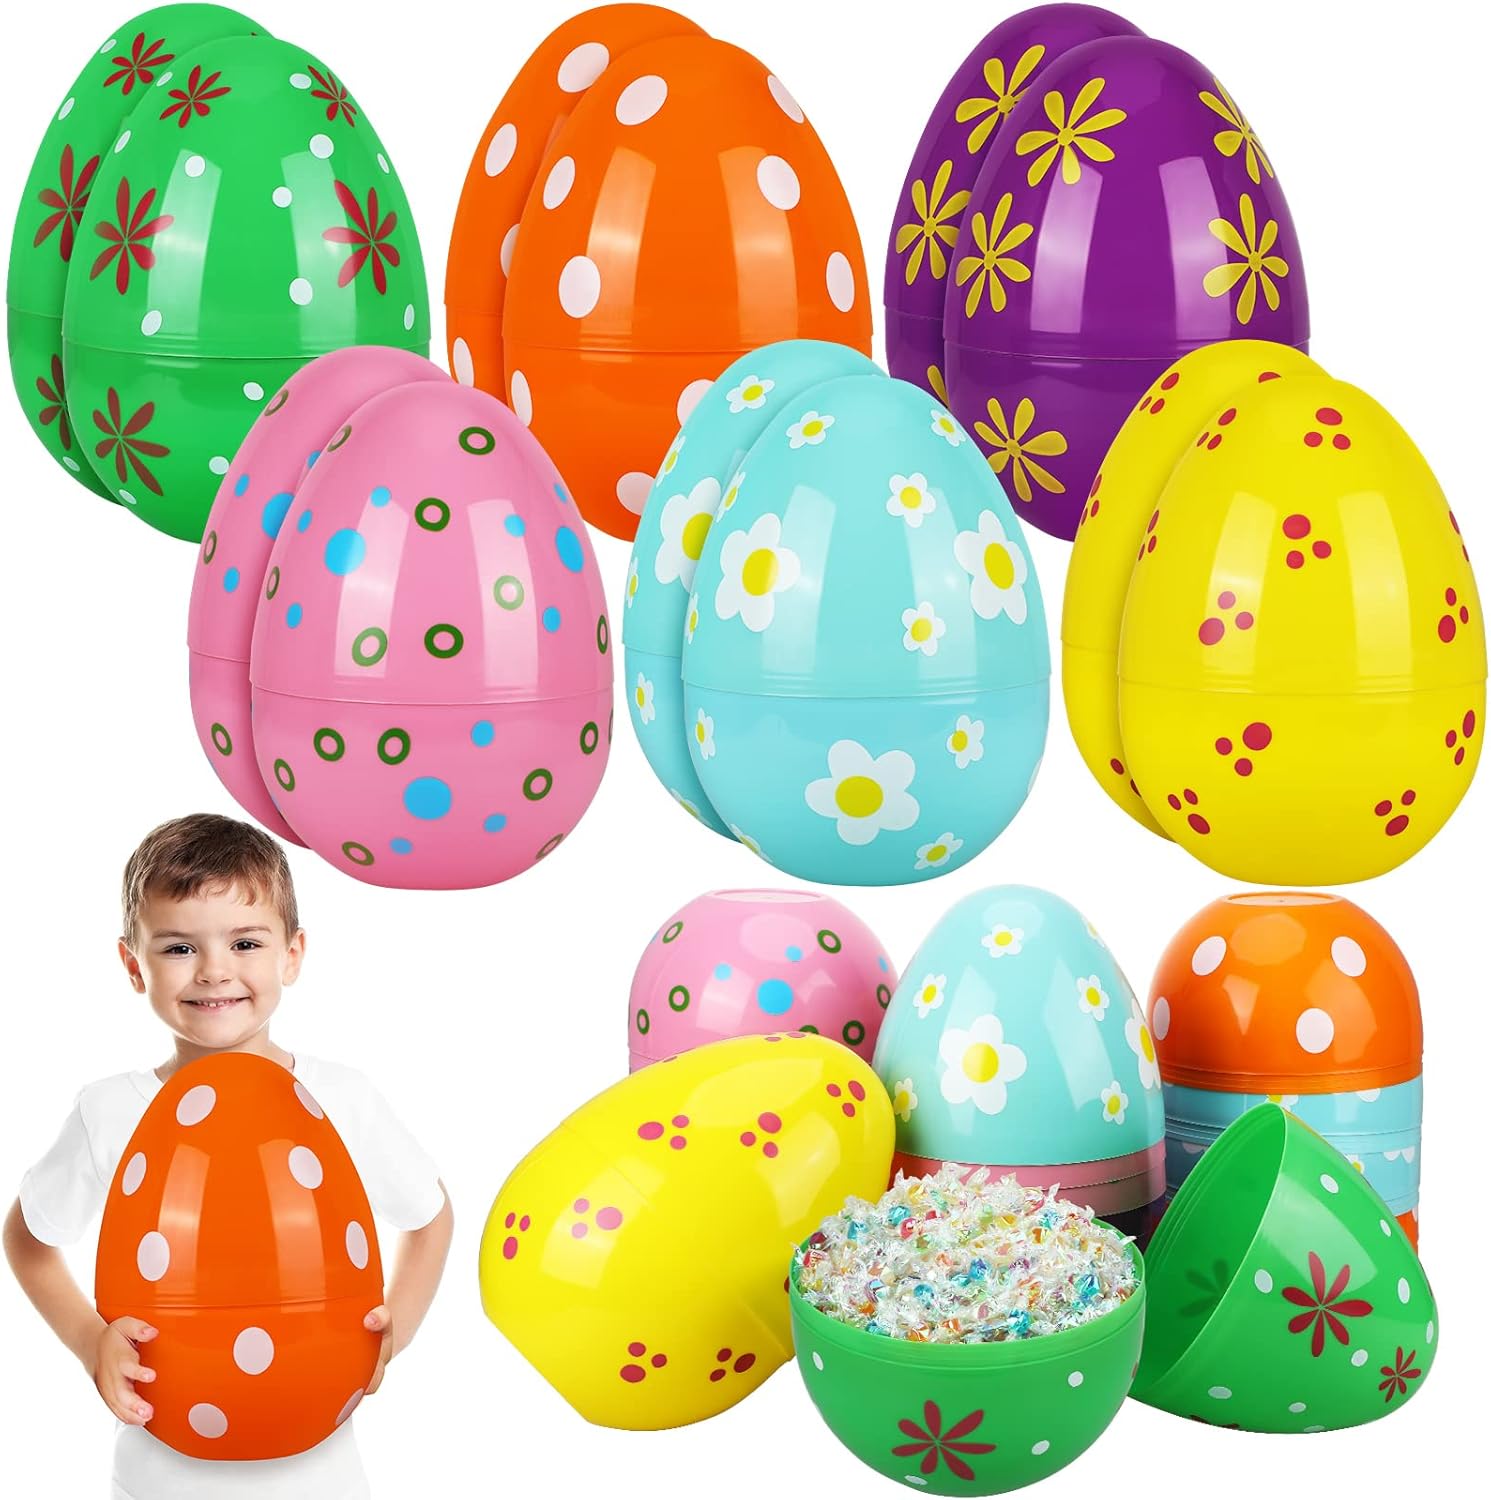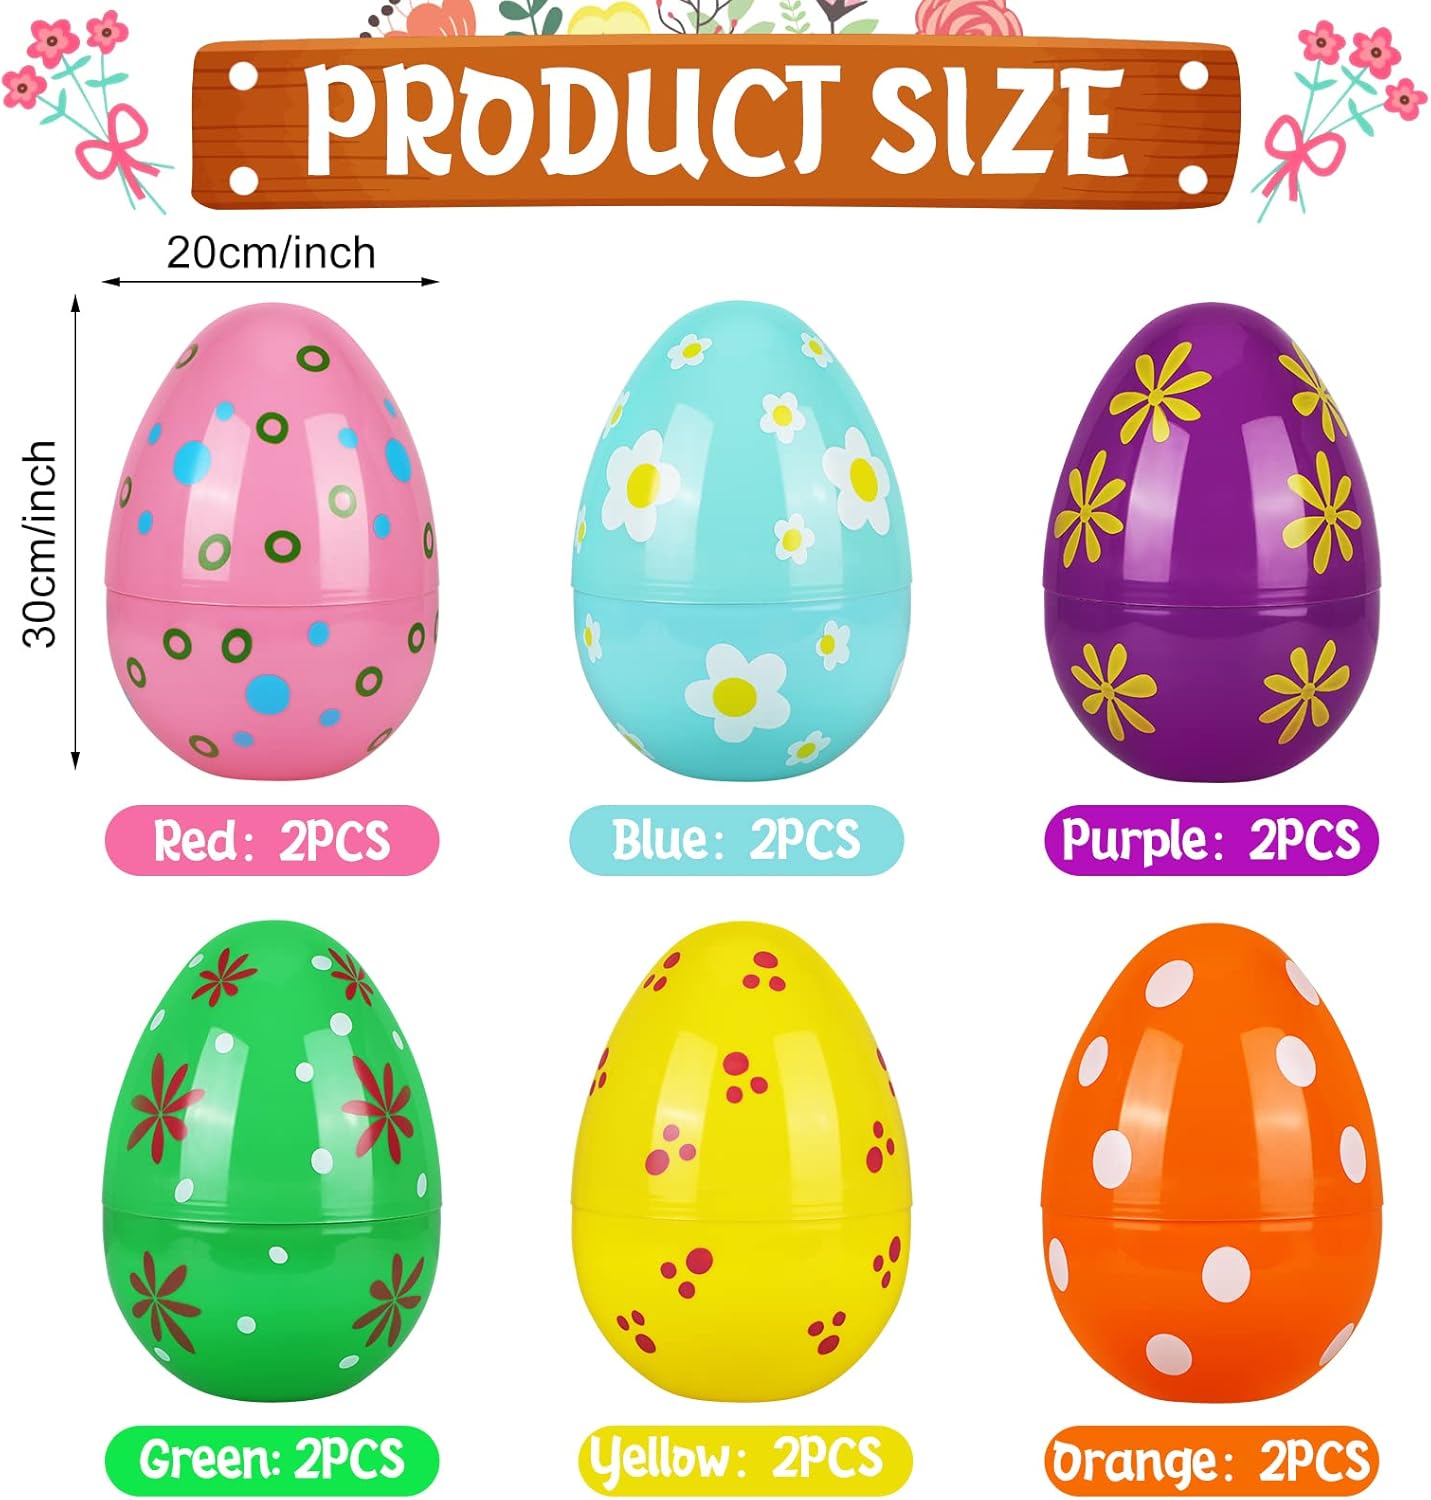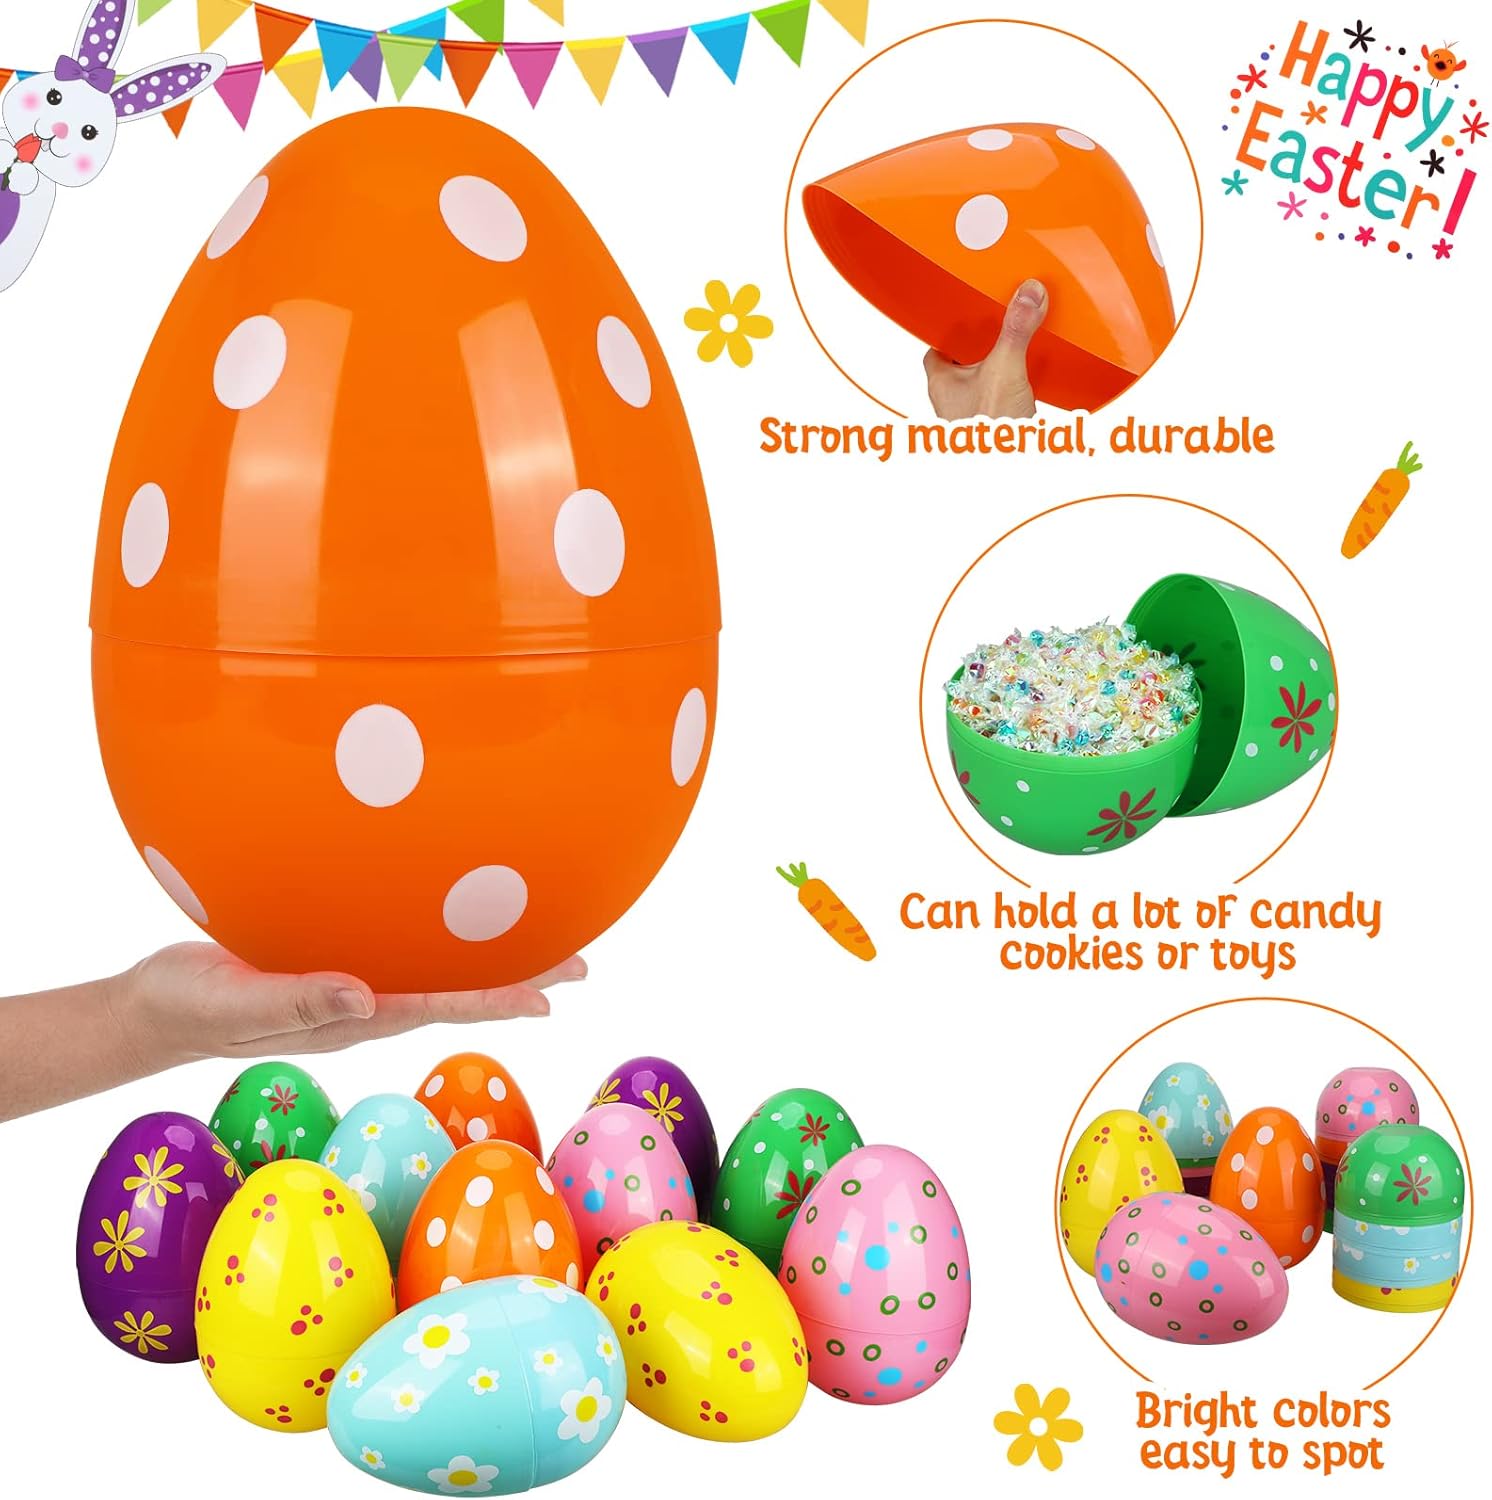
Chuangdi 12 Pieces Jumbo Easter Eggs 12 Inch Colorful Plastic Eggs Bulk Giant Easter Egg Extra Large Empty Fillable Basket Stuffers for Kids Easter Hunt Party Supplies Fillers (Fresh Color)
Category: Toys & Games
12 Pieces Jumbo Fillable Easter Egg Colorful Plastic Giant Easter Egg Eggs Easter Party Supplies Extra Large Empty Easter Eggs for Easter Party Favors Egg EasterFeatures: Multiple usages: Giant eggs will add fun and atmosphere to your party and make great memories for all your guests. They are wonderful gifts for birthday parties, carnival prizes, classroom prizes and more. Specifications: Material: ppColor: as pictures shownSize: as the picture shownQuantity: 12 piecesPackage includes: 12 x Easter eggsNote: Manual measurement, please allow slight errors on size. The colors may exist slight difference due to different screens. These products are only suitable for kids over 12 years old.
Features: What is Included: 12 pieces cute Easter eggs that comes in 6 bright colors of pink, green, yellow, blue, orange, purple mainly; These eye catching eggs are the hit of the party for kids to find on an Easter egg | Plastic Fillable Eggs: these giant empty eggs are made of hard PP material, measure approx. 20 x 30 cm/ 8 x 12 inch, can be filled with stuffed rabbit, sufficient candies, chocolates, treats and plush toys, bringing you an enjoyable celebration | Detachable Jumbo Eggs: detach the egg halves through the middle, they can stand stably; You can not only hide them in unexpected places, but also hold them in hand as a basket | Exquisite Basket Stuffers: these jumbo eggs designed with vibrant patterns are reusable for family and friend to enhance holiday atmosphere, making kids learning in playing, creating nice memories, a wonderful gift for everyone | Easter Party Favor: creative large Easter eggs bulk can be served for Easter egg event, Easter basket stuffers, party favor goodie bags, birthday party, school classroom rewards, game prizes etc